Letterkenny

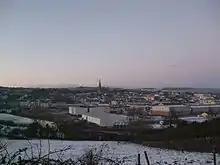
Letterkenny skyline

The ATU Donegal Letterkenny (formally Letterkenny Institute of Technology) (LYIT; known locally as "The Regional" and "The IT"), which is situated east of the town centre on the Port Road, is a training centre for technicians, offering courses in engineering, information technology, materials science, design, business and nursing. The institute is one of the smaller places of third level education in the historic province of Ulster, with a lower student intake than other colleges such as Belfast Metropolitan College and the regional colleges of the North West, South, South East and South West, all of which themselves are smaller than the universities in Northern Ireland - Queen's University Belfast and Ulster University.